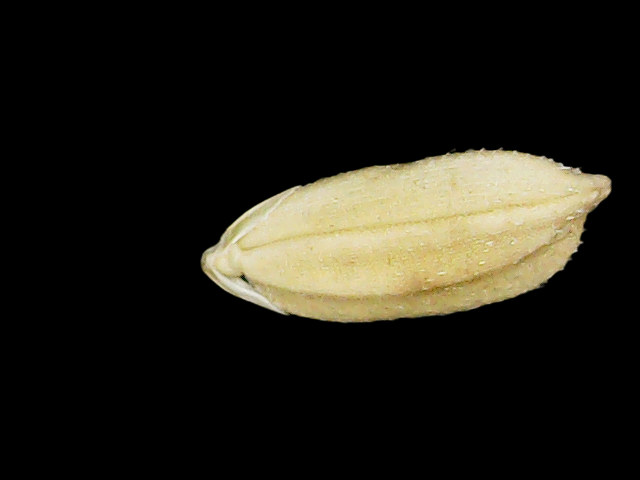
Rice variety: Bd33